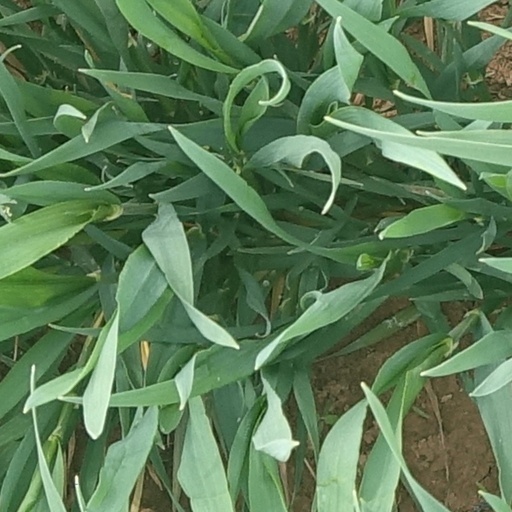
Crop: wheat